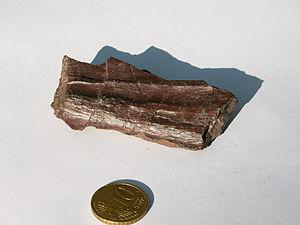
Radiolarite. Début du Jurassique supérieur
Une radiolarite est une roche sédimentaire à grains fins peu visibles à l'œil nu, présentant une alternance de bancs foncés/ bancs clairs. C'est la source d'une partie des jaspes.